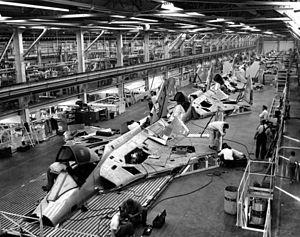
Le Douglas F4D Skyray est un avion militaire américain construit par Douglas Aircraft Company. Ultérieurement rebaptisé F-6, le Skyray était un chasseur-intercepteur supersonique embarqué sur porte-avions.